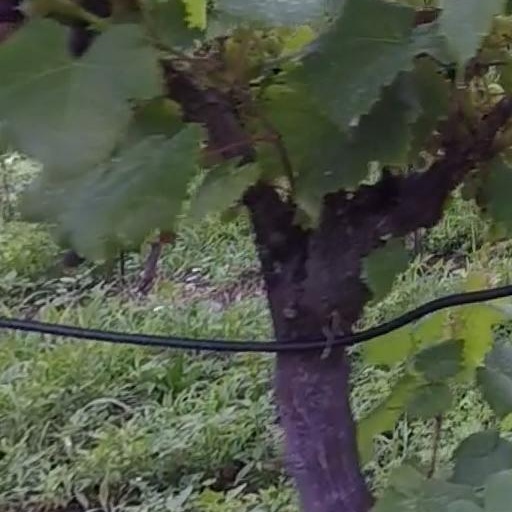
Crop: grape